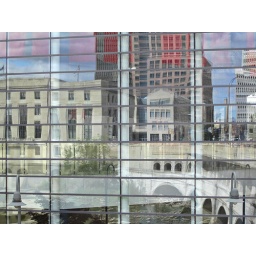
Downtown Rochester buildings reflected in the glass facade of the Blue Cross Arena